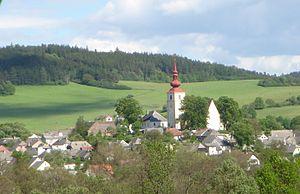
Strážov est une ville du district de Klatovy, dans la région de Plzeň, en République tchèque. Sa population s'élevait à 1 413 habitants en 2017.